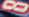
Number: 8